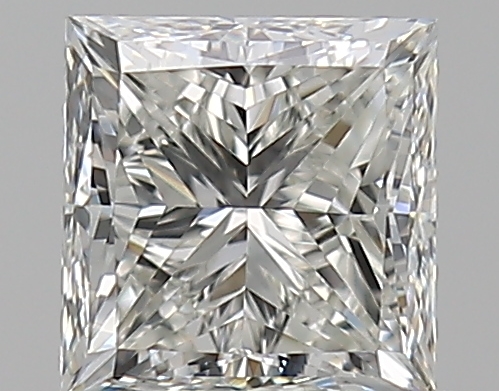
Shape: princess
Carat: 0.5
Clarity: VS2
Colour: I
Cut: VG
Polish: EX
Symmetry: GD
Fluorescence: F
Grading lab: GIA
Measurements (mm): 4.23 x 4.11 x 3.06